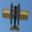
Label: airplane